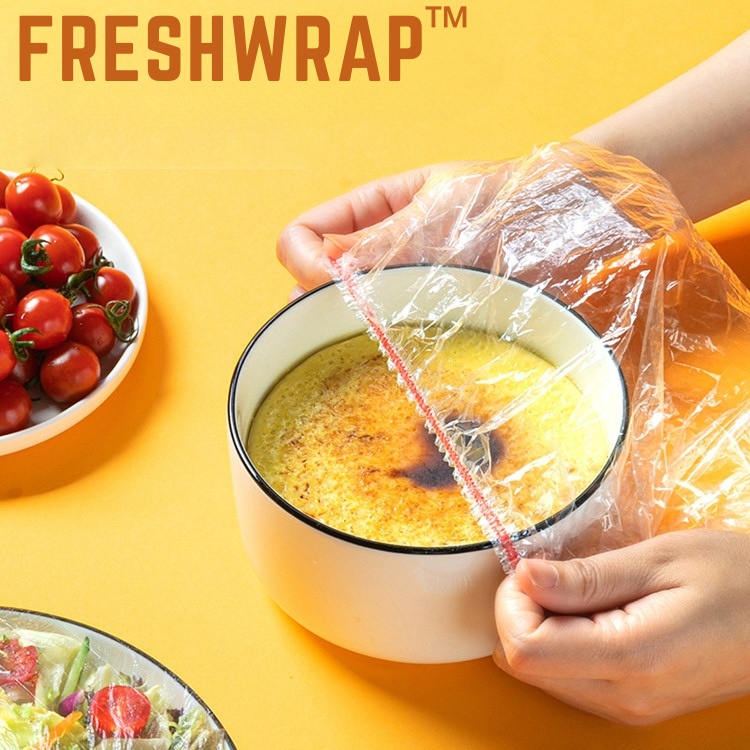
FreshWrap™ - Einweg-Lebensmittelabdeckungen (100 Stück)
Konservieren und schützen Sie Ihre Lebensmittel! Haben Sie es satt, sich mit herkömmlicher Frischhaltefolie herumzuschlagen, die sich nie richtig abreißen lässt? Verabschieden Sie sich von diesen frustrierenden Momenten mit FreshWrap™ . Sie wurden entwickelt, um die Konservierung Ihrer Lebensmittel zu einem Kinderspiel zu machen. Keine kleinen, klebrigen Stücke mehr, die an Ihren Tellern kleben. Mit FreshWrap™ können Sie ganz einfach die perfekte Menge dosieren, damit Ihre Lebensmittel frisch und lecker bleiben. FreshWrap™ wird aus hochwertigem PE-Material in Lebensmittelqualität hergestellt und garantiert Sicherheit und Haltbarkeit. Diese reißfesten Beutel sind BPA-frei und für den täglichen Gebrauch konzipiert. Im Gegensatz zu fadenscheinigen Einweg-Plastikverpackungen ist FreshWrap™ dicker, zuverlässiger und umweltfreundlicher. Es ist eine nachhaltige Wahl, die nicht nur Ihre Lebensmittel schützt, sondern auch dazu beiträgt, Plastikmüll zu reduzieren. Vorteile von FreshWrap™ ✔ Hält Lebensmittel frisch: FreshWrap™ verwendet hochwertiges PE-Material in Lebensmittelqualität, das eine luftdichte Versiegelung erzeugt und Ihre Lebensmittel vor Feuchtigkeit, Staub und Gerüchen schützt. Im Gegensatz zu herkömmlicher Plastikfolie sorgt FreshWrap™ dafür, dass Ihre Essensreste und Lebensmittel länger frisch bleiben und ihren Geschmack und ihre Qualität behalten. ✔ Umweltfreundlich: Mit FreshWrap™ können Sie einen positiven Einfluss auf die Umwelt ausüben. Sie sind langlebig und reduzieren den durch Einweg-Plastikverpackungen verursachten Plastikmüll. Wenn Sie sich für FreshWrap™ entscheiden, machen Sie einen Schritt in Richtung eines nachhaltigeren Lebensstils und genießen gleichzeitig den Komfort, Ihre Lebensmittel zu konservieren. ✔ Einfach zu verwenden und zu reinigen: Verabschieden Sie sich von der Frustration, sich mit verhedderten Plastikverpackungen herumzuschlagen. FreshWrap™ ist für eine mühelose Verwendung konzipiert. Die dehnbaren Wraps lassen sich schnell und mühelos an Schalen unterschiedlicher Größe befestigen, was die Aufbewahrung von Lebensmitteln zum Kinderspiel macht. ✔ Organisierte Küche: FreshWrap™ hält nicht nur Ihre Lebensmittel frisch, sondern trägt auch zu einer aufgeräumten Küche bei. Sie sind vielseitig und praktisch für Reisen und Transport. Indem FreshWrap™ Ihr Geschirr ordentlich abdeckt, hilft es Ihnen, einen organisierten Kühlschrank zu planen und aufrechtzuerhalten, damit Ihre Küche frei von Unordnung und effizient bleibt. Spezifikationen Material: PE in Lebensmittelqualität Größe: Dehnbar bis 40cm Paket enthält: 1 Satz x FreshWrap™ (100 Stück) 100% ZUFRIEDENHEITSGARANTIE Wir stehen zu 100% hinter unserem Produkt. Deshalb bieten wir eine Geld-zurück-Garantie. Wir bieten dem Kunden die Möglichkeit, das Produkt 14 Tage nach Erhalt zurückzugeben. Wir legen großen Wert auf einen einwandfreien Kundenservice, der 24/7 für alle Fragen und / oder Reklamationen zur Verfügung steht.
Brand: Vystora
Category: Home & Garden > Kitchen & Dining > Food Storage > Food Wraps